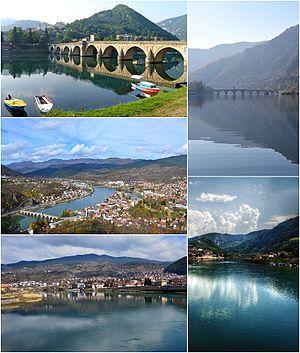
Višegrad est une ville et une municipalité de Bosnie-Herzégovine située à l'est de la République serbe de Bosnie. Selon les premiers résultats du recensement bosnien de 2013, la ville intra muros compte 5 869 habitants et la municipalité 11 774.